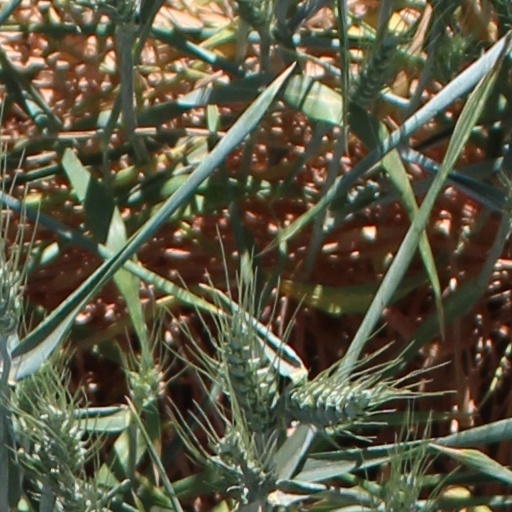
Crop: wheat